Vantaa

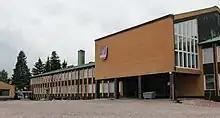
The city hall of Vantaa, located in Tikkurila

Tikkurila is home of the major science centre in Finland, Heureka, opened in April 1989. The purpose of the science centre is to develop the understanding of scientific information and to develop methods of scientific education. The name Heureka refers to the famous statement "I have found it!" by Archimedes.